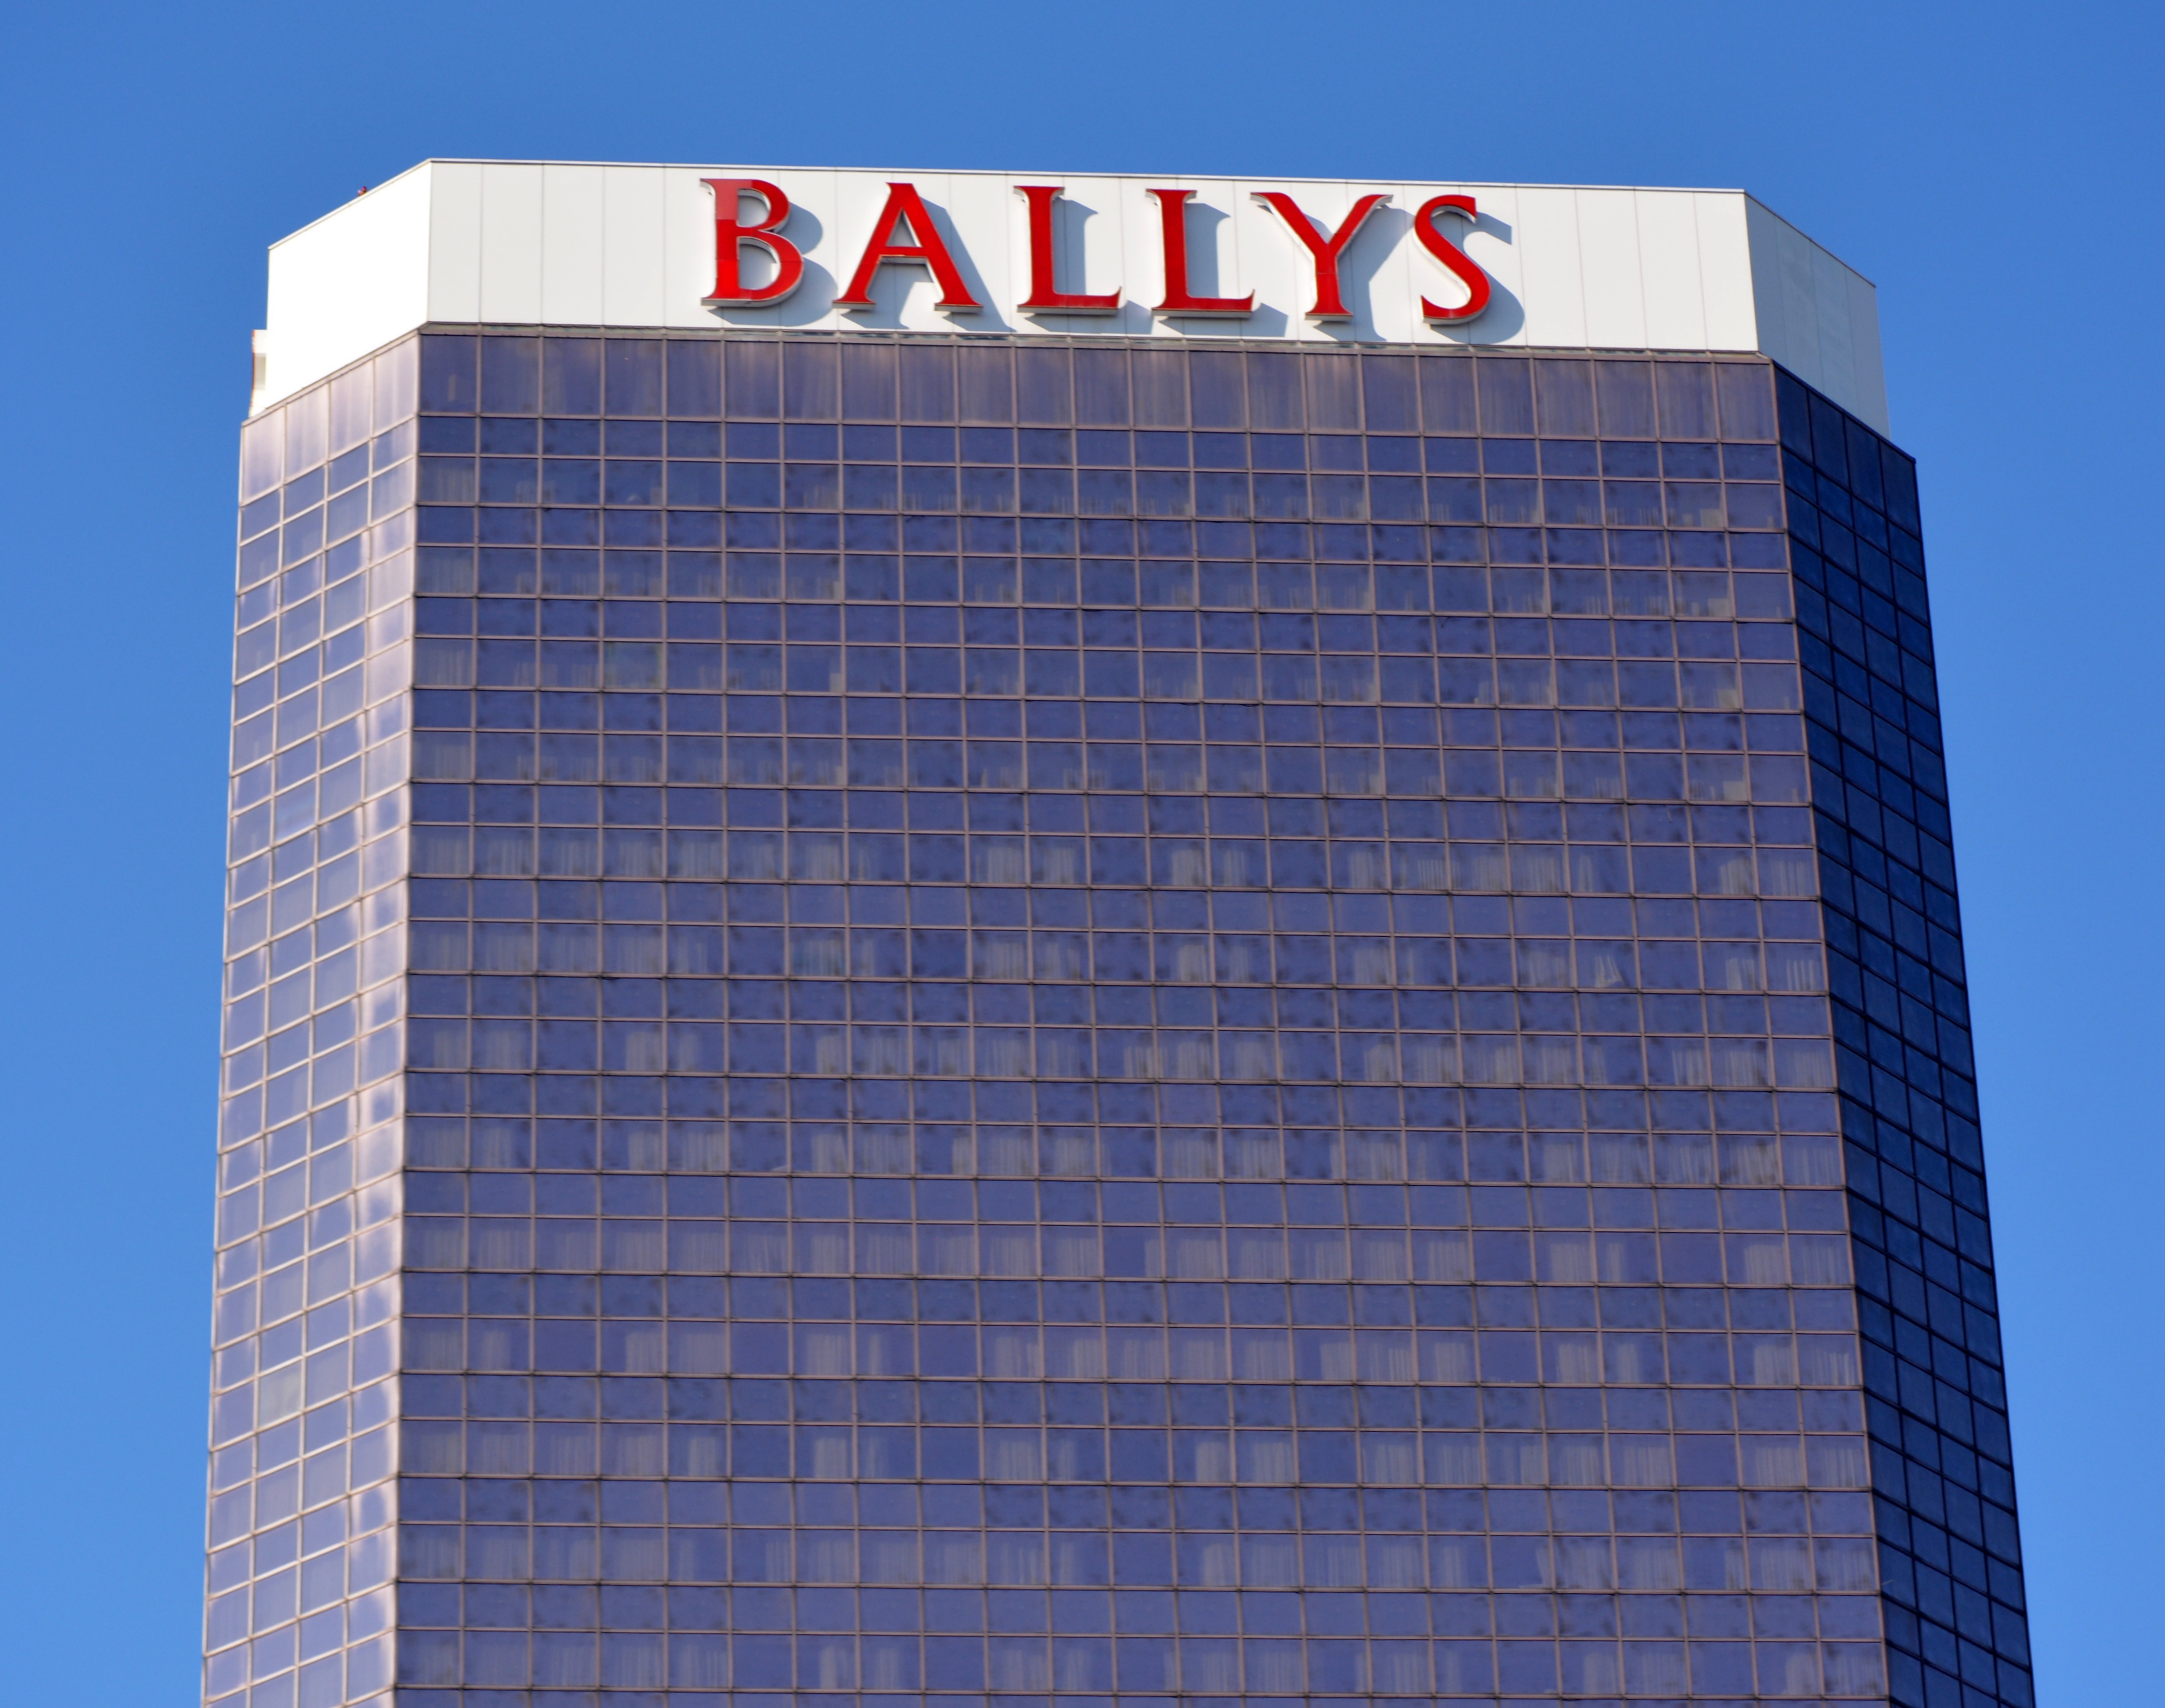
table, architecture, game, play, building, skyscraper, advertising, downtown, tower, money, landmark, facade, player, tower block, gamble, cards, hands, casino, gambling, luck, commercial building, addiction, headquarters, entertainment, success, chips, poker, betting, chance, bet, playing cards, blackjack, poker chips, poker table, hold em